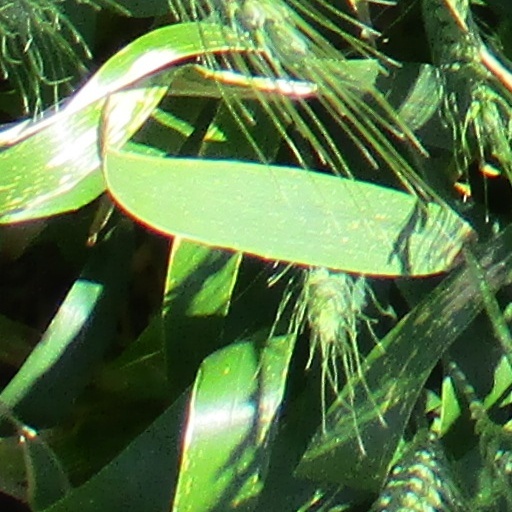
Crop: wheat